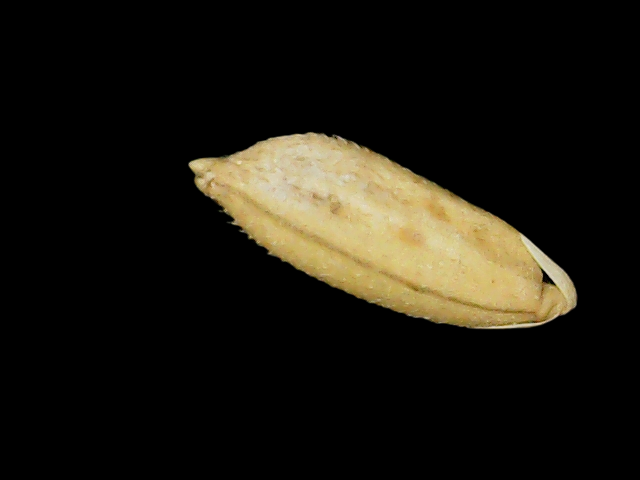
Rice variety: Binadhan10